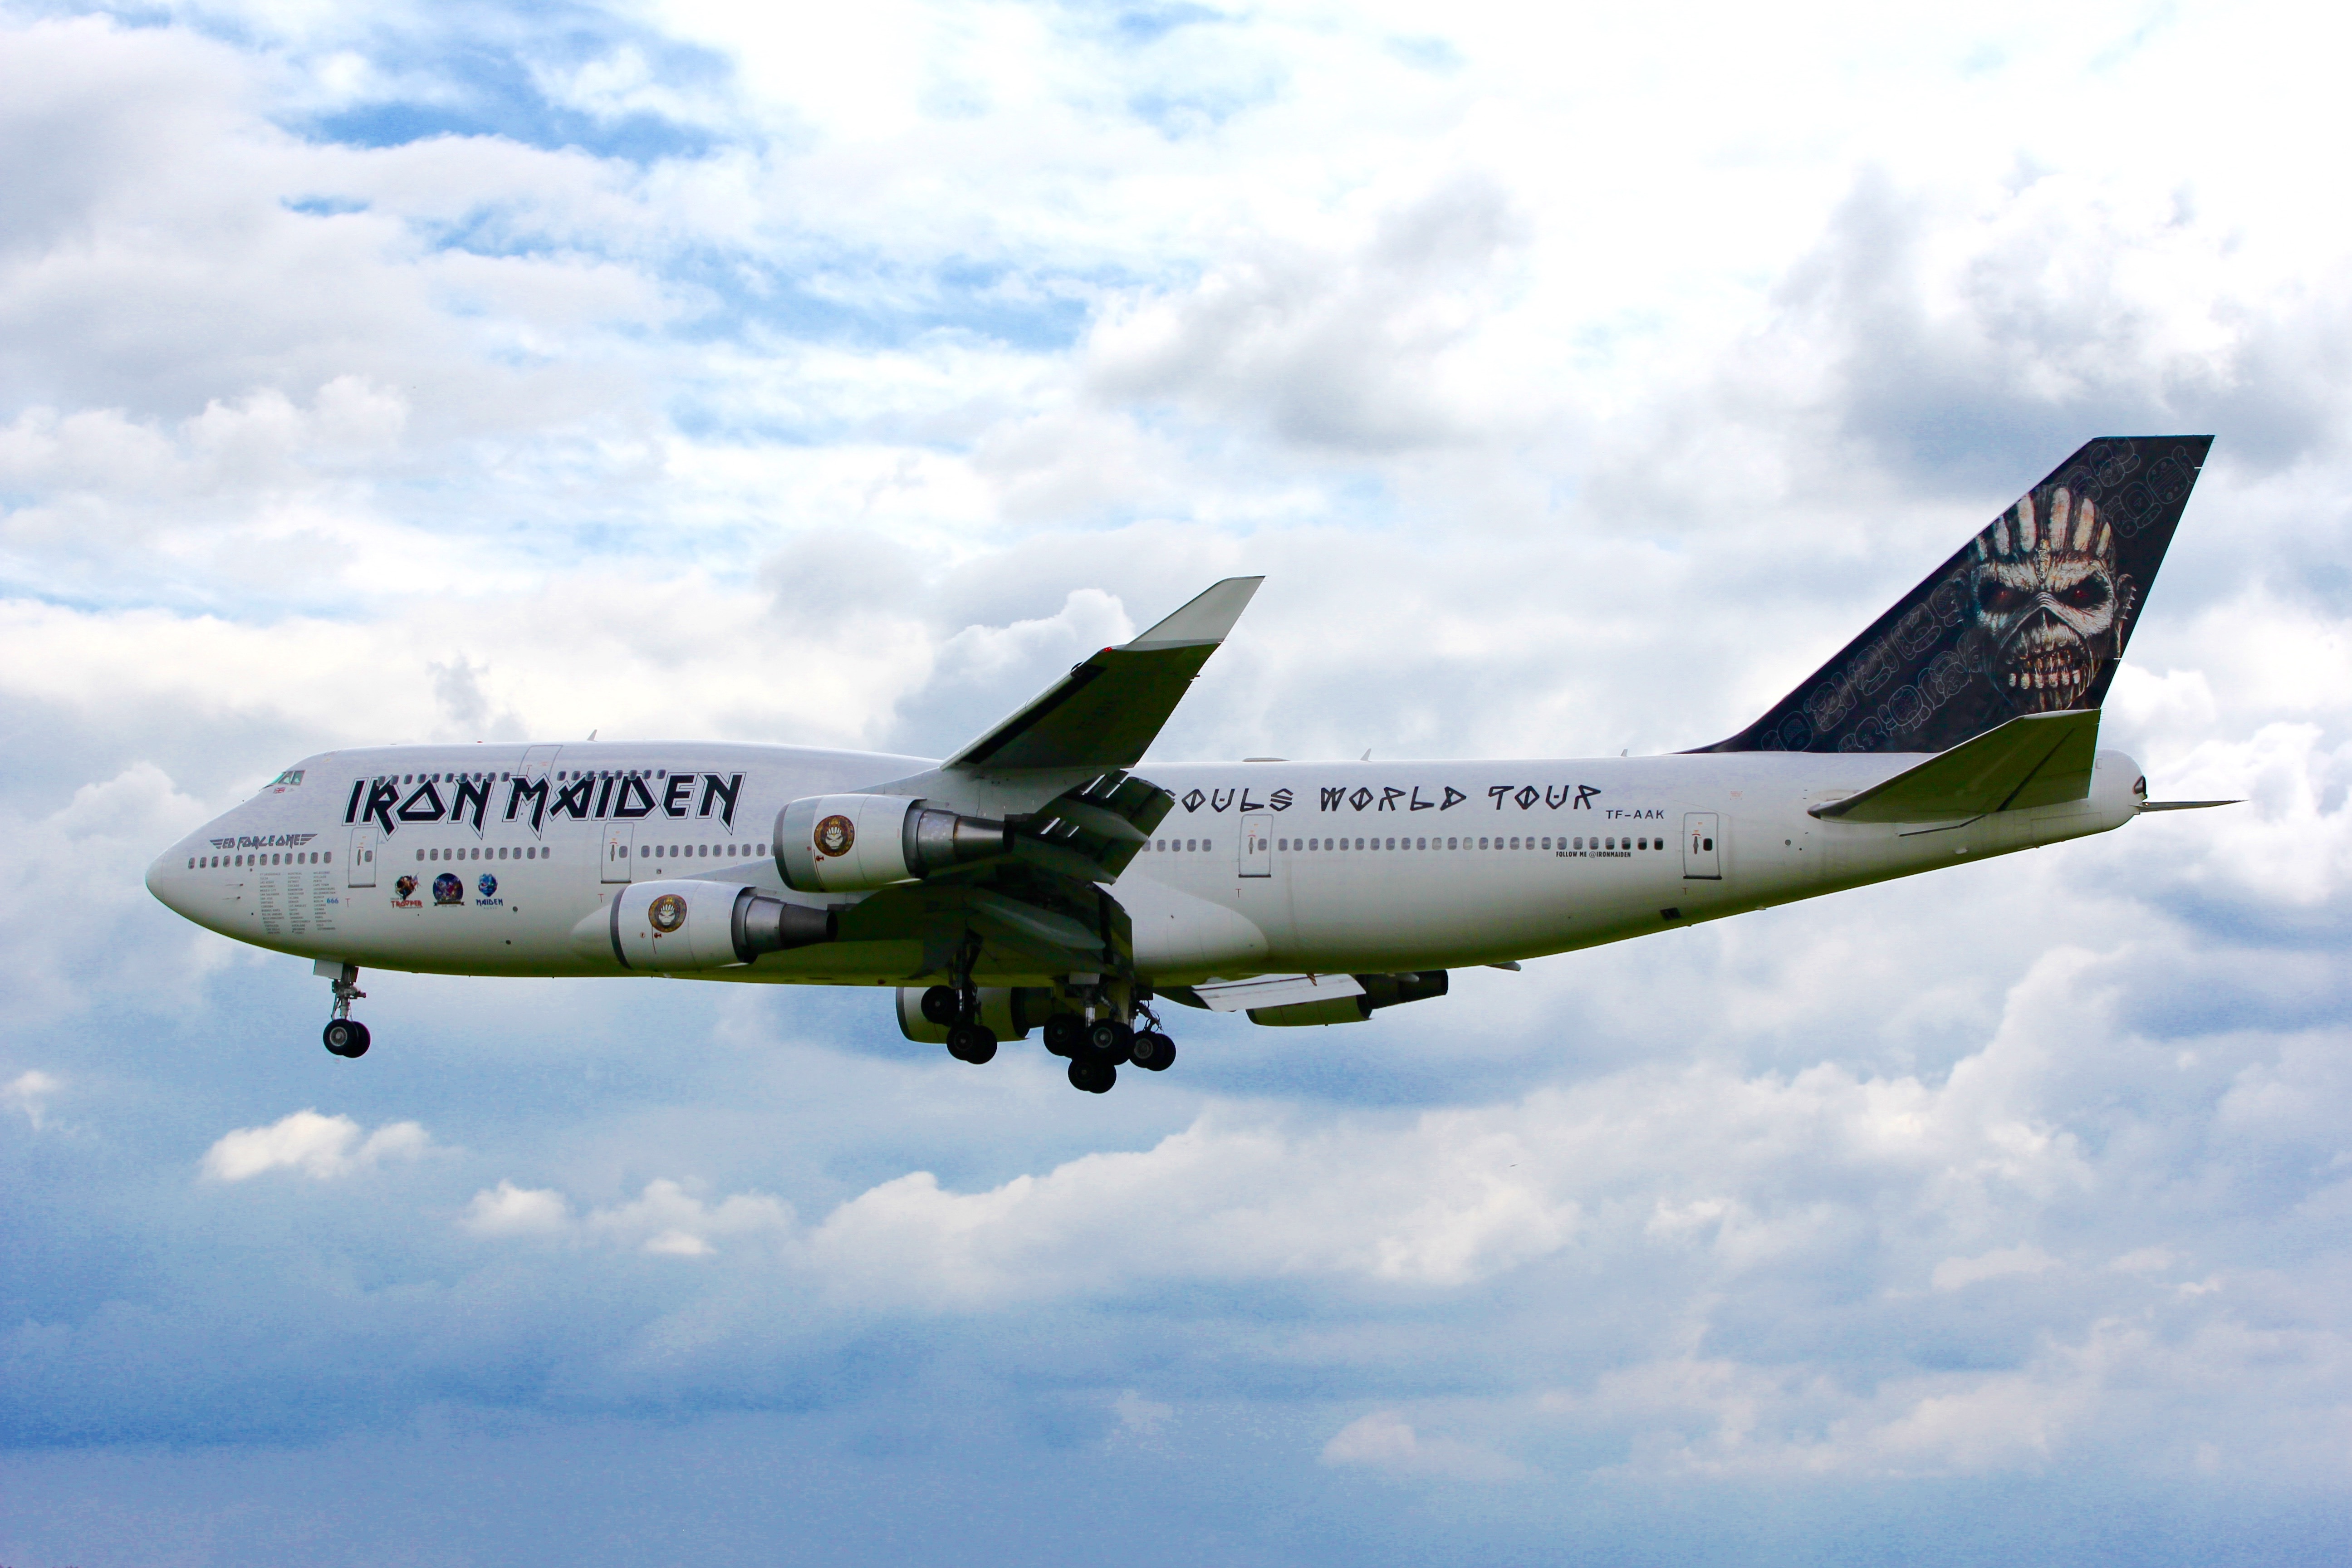
airplane, aircraft, vehicle, airline, aviation, airliner, airbus, boeing, ironmaiden, jet aircraft, airbus a330, air travel, boeing 737, atmosphere of earth, wide body aircraft, narrow body aircraft, airbus a320 family, boeing c 40 clipper